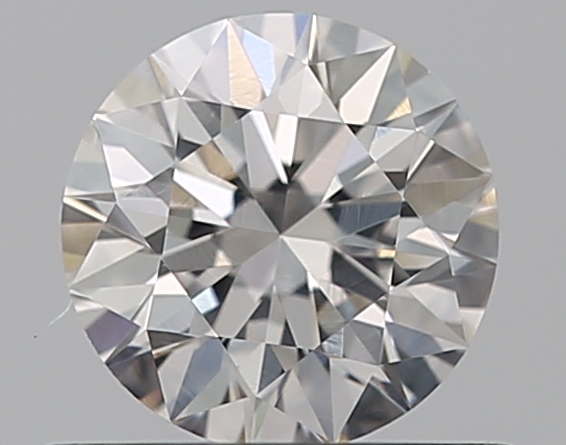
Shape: round
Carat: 0.5
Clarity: VS1
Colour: E
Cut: EX
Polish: EX
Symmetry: EX
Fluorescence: N
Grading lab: GIA
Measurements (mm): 5.06 x 5.1 x 3.18